Thomas Harold Broadbent Maufe

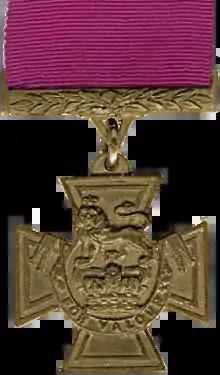

Thomas Harold Broadbent Maufe VC (6 May 1898 – 28 March 1942) was an English recipient of the Victoria Cross, the highest and most prestigious award for gallantry in the face of the enemy that can be awarded to British and Commonwealth forces. He was educated at Uppingham School.